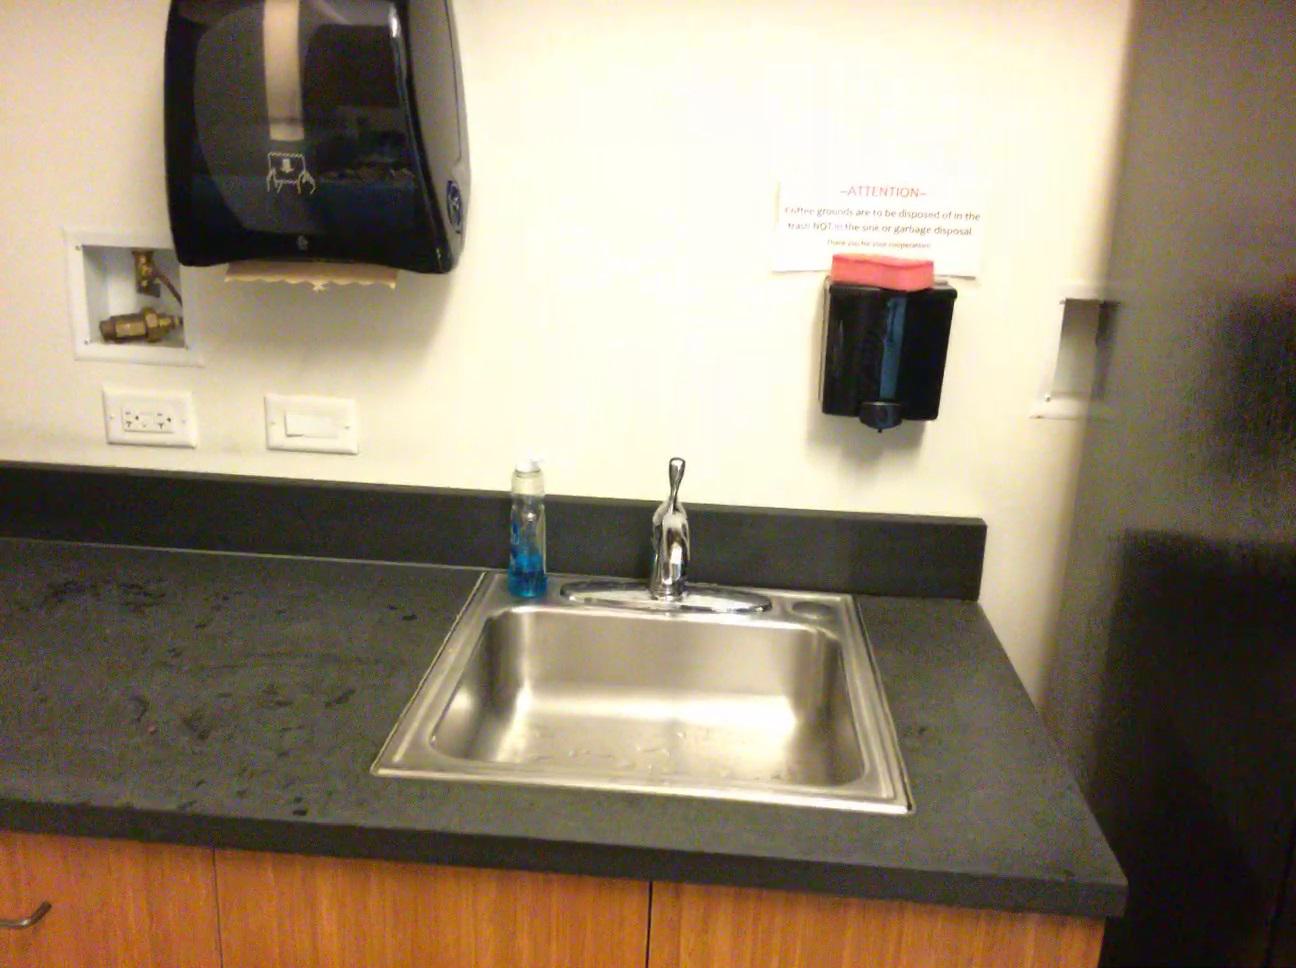
Question: Can the bottle fit left of the dispenser from the world's perspective? Final answer should be yes or no.
Answer: No